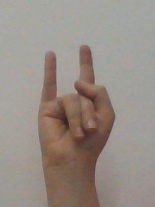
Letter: la